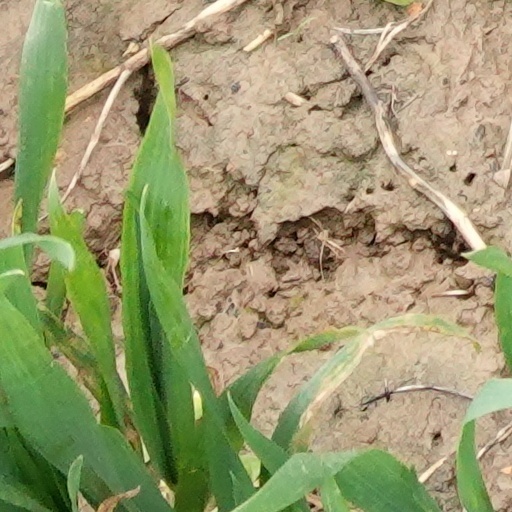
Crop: wheat